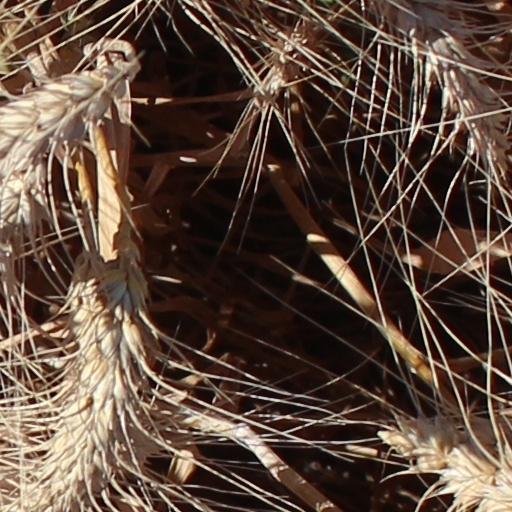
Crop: wheat